Cotton Comes to Harlem

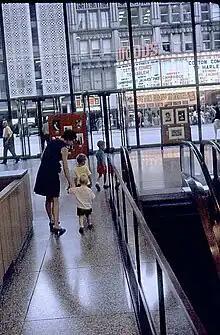
Showing of "Cotton Comes to Harlem" at the Woods Theatre, Chicago, 1970

Filmed between May and June 1969, "Cotton Comes to Harlem" employed many local residents as extras and crew in the Harlem neighborhood where it was filmed. This helped to put a positive spotlight on Harlem, which at the time was ravaged with crime.